Lars Ulrich

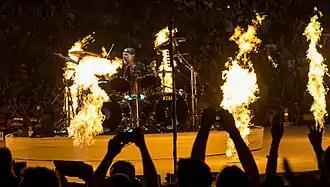
Ulrich in 2017

Ulrich endorses Tama drums and hardware. He plays a Starclassic Maple series drum kit, with 10" and 12" rack toms, two 16" floor toms and two 22" bass drums. From 2008 to 2016 he used the kit in orange, and the WorldWired Tour featured the similar kit with a Deeper Purple finish. During the M72 World Tour, the kit is bright yellow with black hardware. With Tama, Ulrich has designed his signature 14×6.5" steel snare drum, model LU1465. Ulrich also endorses Zildjian cymbals, Remo drumheads, and Ahead drumsticks.